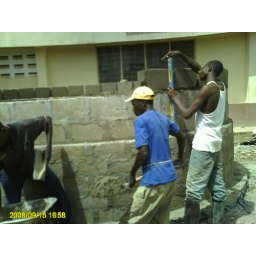
Construction of water system at boys dorm at TISSEC in Tamale, Ghana